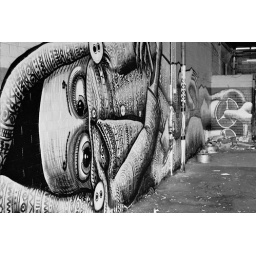
Graf artist Phlem (sp) spotted in an abandoned building